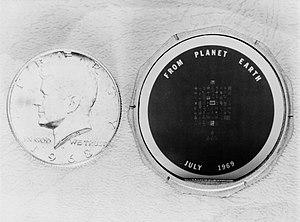
Les messages de bonne volonté d'Apollo 11 sont des déclarations rédigées, à la demande de la NASA, par les dirigeants de nombreux pays du monde, afin de les reproduire en fac-similé sur un petit disque de silicium que les astronautes d'Apollo 11 ont déposé en 1969 à la surface de la Lune.